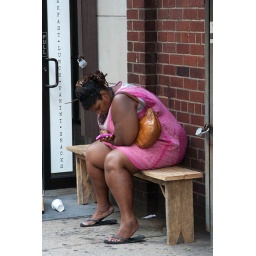
Woman in pink dress